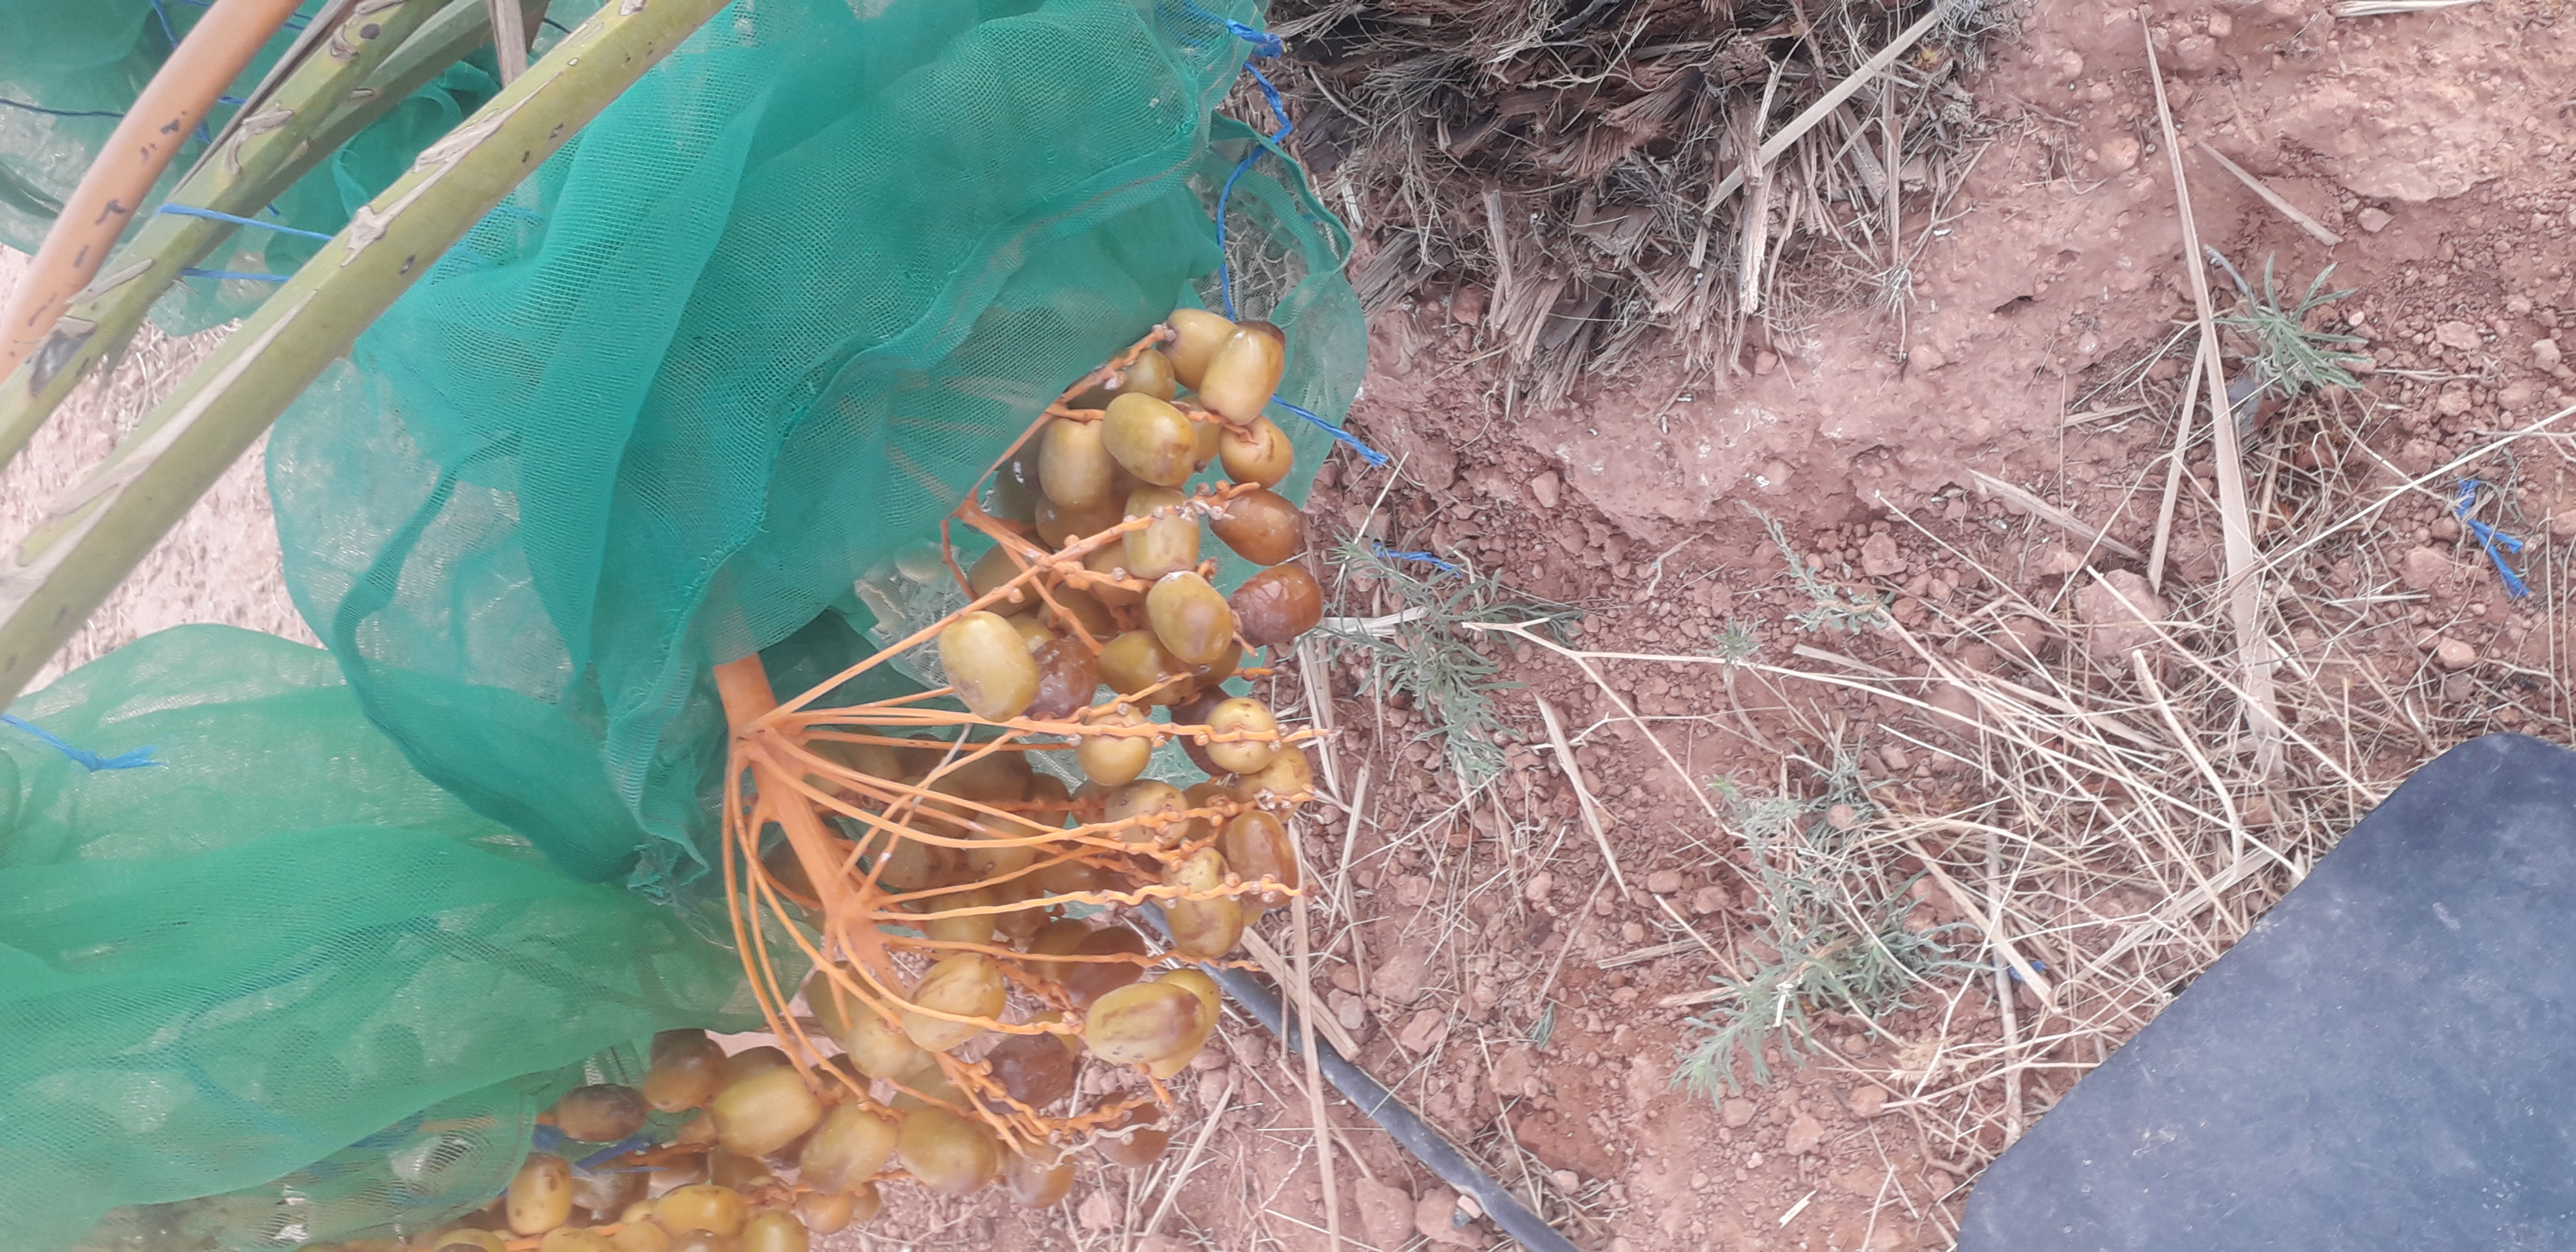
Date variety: Boufagous